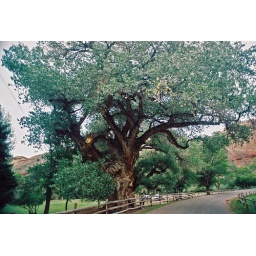
Leila looks small at the base of the huge cottonwood tree in Canyonlands National Park. (2006)